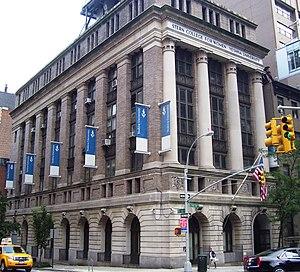
L’université Yeshiva est une université privée américaine basée à New York. En 2001, elle comptait 2 600 étudiants de premier cycle. Son programme d'enseignement est basé sur la philosophie Torah Oumadda du judaïsme orthodoxe moderne.